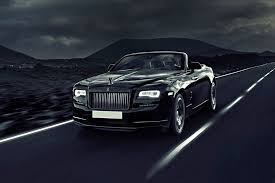
Vehicle type: Cars